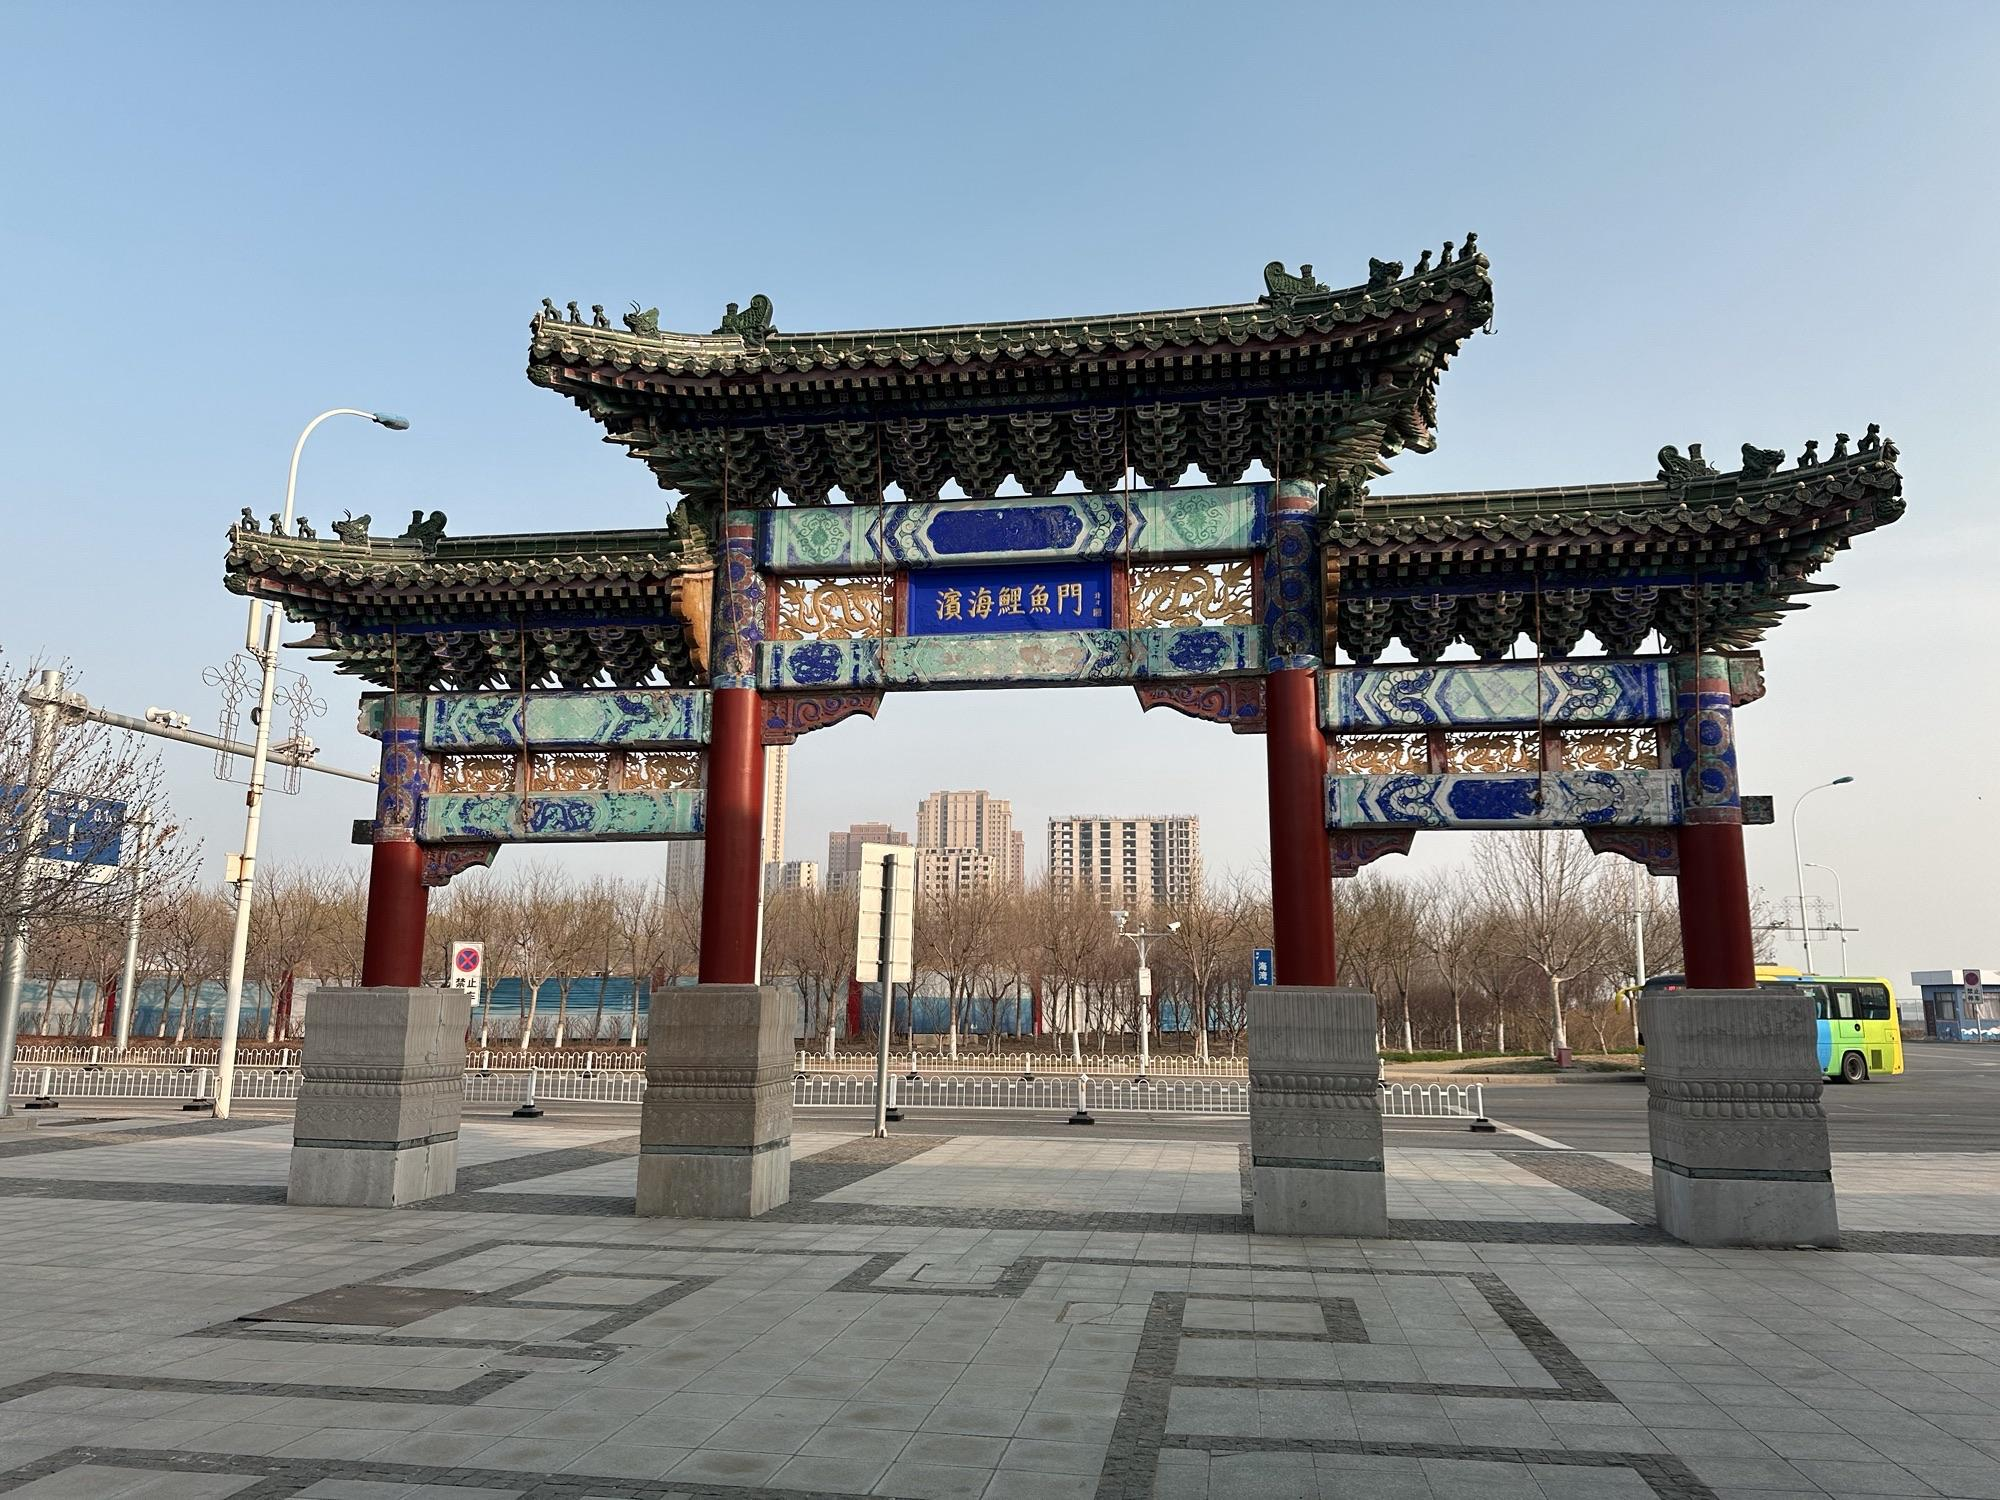
地标名称：滨海鲤鱼门
所在城市：天津市·滨海新区